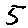
Label: 5